Alabamy Bound

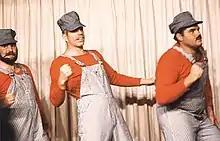
"Alabamy Bound" was one of many 'olio' song and dance numbers of the 1920s. Here depicted is a performance from the early 1960s.

"Alabamy Bound" has been described as a "bright march-type ditty" with a "southern flavor". The lyrics are written from the point of view of an Alabamian who is returning home, presumably from working in a larger city like New York or Chicago. Ray Henderson's melody and its "driving-train-like rhythm" provides a setting for the scene of this train song. Implicit in the song is the notion of trains as the fastest, safest and most comfortable means of transport at the time, which adds to the positive image of the character returning home. Its reference to the Southern United States was a common thread in many of Jolson's songs, such as "Rock-a-Bye Your Baby with a Dixie Melody" and "Carolina in the Morning".